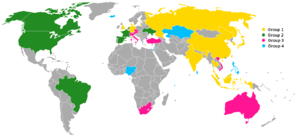
Nations participant à la Sudirman Cup 2015.
La Sudirman Cup 2015 est la 14ᵉ édition de cette compétition, appelée également Championnat du monde de badminton par équipes mixtes.